U.S. Route 54 in Missouri

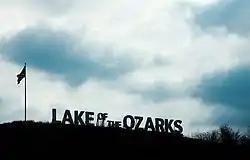
A sign designating the Lake of the Ozarks area, seen from US 54 westbound

The route continues eastward and begins to enter the areas surrounding the Lake of the Ozarks, a popular tourist destination and lake. It first crosses over the lake's Niangua Branch near Ha Ha Tonka State Park. It then passes through Camdenton. In Camdenton, the road intersects with MO 5 and MO 7 at an interchange. These routes provide access to Lebanon and I-44. After leaving Camdenton, the route becomes a four-lane divided highway and remains that way to Mexico. US 54 then passes through Linn Creek and enters Osage Beach. The route continues on a new expressway path initially built in 2010 and 2011. It crosses Lake of the Ozarks a second time on the Grand Glaize Bridge. The route then briefly enters Lake Ozark and Lakeland, although access to these towns is only provided by exits from the highway. A sign seen westbound imitating the Hollywood Sign reads "Lake of the Ozarks." The route then leaves the Lake of the Ozarks after crossing the Osage River before bypassing Eldon.